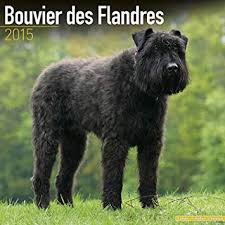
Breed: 233-n000072-Bouvier_des_Flandres